Irineu Esteve Altimiras

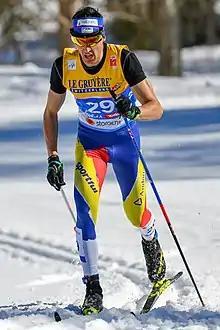
Esteve in 2019

Irineu Esteve Altimiras (born 21 June 1996) is an Andorran cross-country skier who competes internationally.